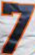
Number: 7